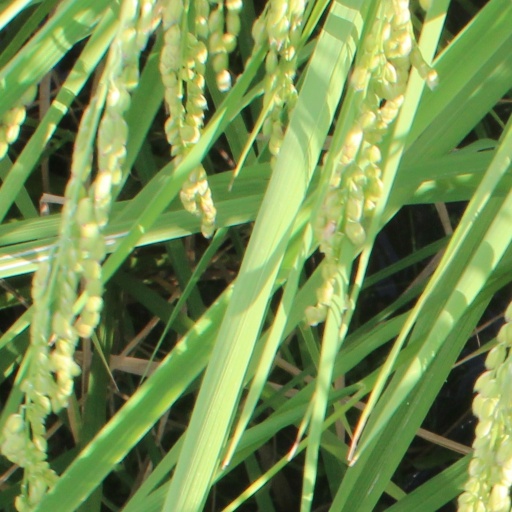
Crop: rice